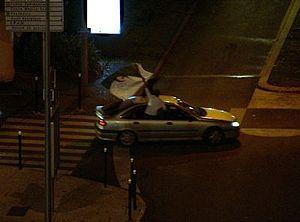
Voiture avec un drapeau algérien à Planoise.
L'immigration à Besançon est l'installation à Besançon de personnes appelées « immigrés », n'étant pas né dans la ville ou ses environs. Aujourd'hui, cela fait référence aux individus n'ayant pas — le plus souvent — la nationalité française et venant d'un autre pays que la France. Les premiers immigrants furent les Séquanes, suivis des Romains qui envahirent la région avant que la ville ne soit rattachée au royaume franc. Cependant, les premiers vrais migrants furent les Juifs, qui s'installèrent dans la capitale comtoise à partir du Moyen Âge et jusqu'au XIXᵉ siècle.
Planoise est l'un des quatorze quartiers de Besançon. Situé au sud-ouest de la ville, il est au cœur d’un site de 3,5 km² ceinturé par quatre forêts et deux collines, à environ 2 km du Doubs et 3,5 km du centre-ville. Il est limitrophe des Tilleroyes, de Saint-Ferjeux, et de Velotte au nord et à l’est, ainsi que des communes d'Avanne-Aveney, Grandfontaine-la Belle Étoile, et Franois au sud et à l’ouest. Le secteur est bien desservi par les transports en commun grâce au tramway et à plusieurs lignes de bus Ginko et d'agglomération, et se trouve également à un carrefour routier avec la rue de Dole/R.N.73 et la R.N.57. Il faisait administrativement partie du canton de Besançon-Planoise jusqu’en 2014 mais est désormais associé à celui de Besançon-1, relevant de la ville de Besançon pour tout le reste de son administration et de sa gestion.
La présence significative de l'islam à Besançon remonte à l'après-Seconde Guerre mondiale, et surtout à l'indépendance des pays du Maghreb. Avant cette époque, aucune source n'atteste de l'existence d'une communauté musulmane bisontine, bien que des soldats coloniaux aient été en garnison dans la région, de 1870 aux années 1920. La 1ʳᵉ armée française, comprenant une grande partie de tirailleurs originaires des colonies françaises, s'est illustrée dans la région et a notamment libéré une partie du Doubs, du Territoire de Belfort et de l'Alsace en 1944-1945. Les coloniaux ayant survécu repartiront pour la plupart dans leur pays d'origine après la guerre, se disperseront un peu partout en France ou s'établiront dans la capitale comtoise.